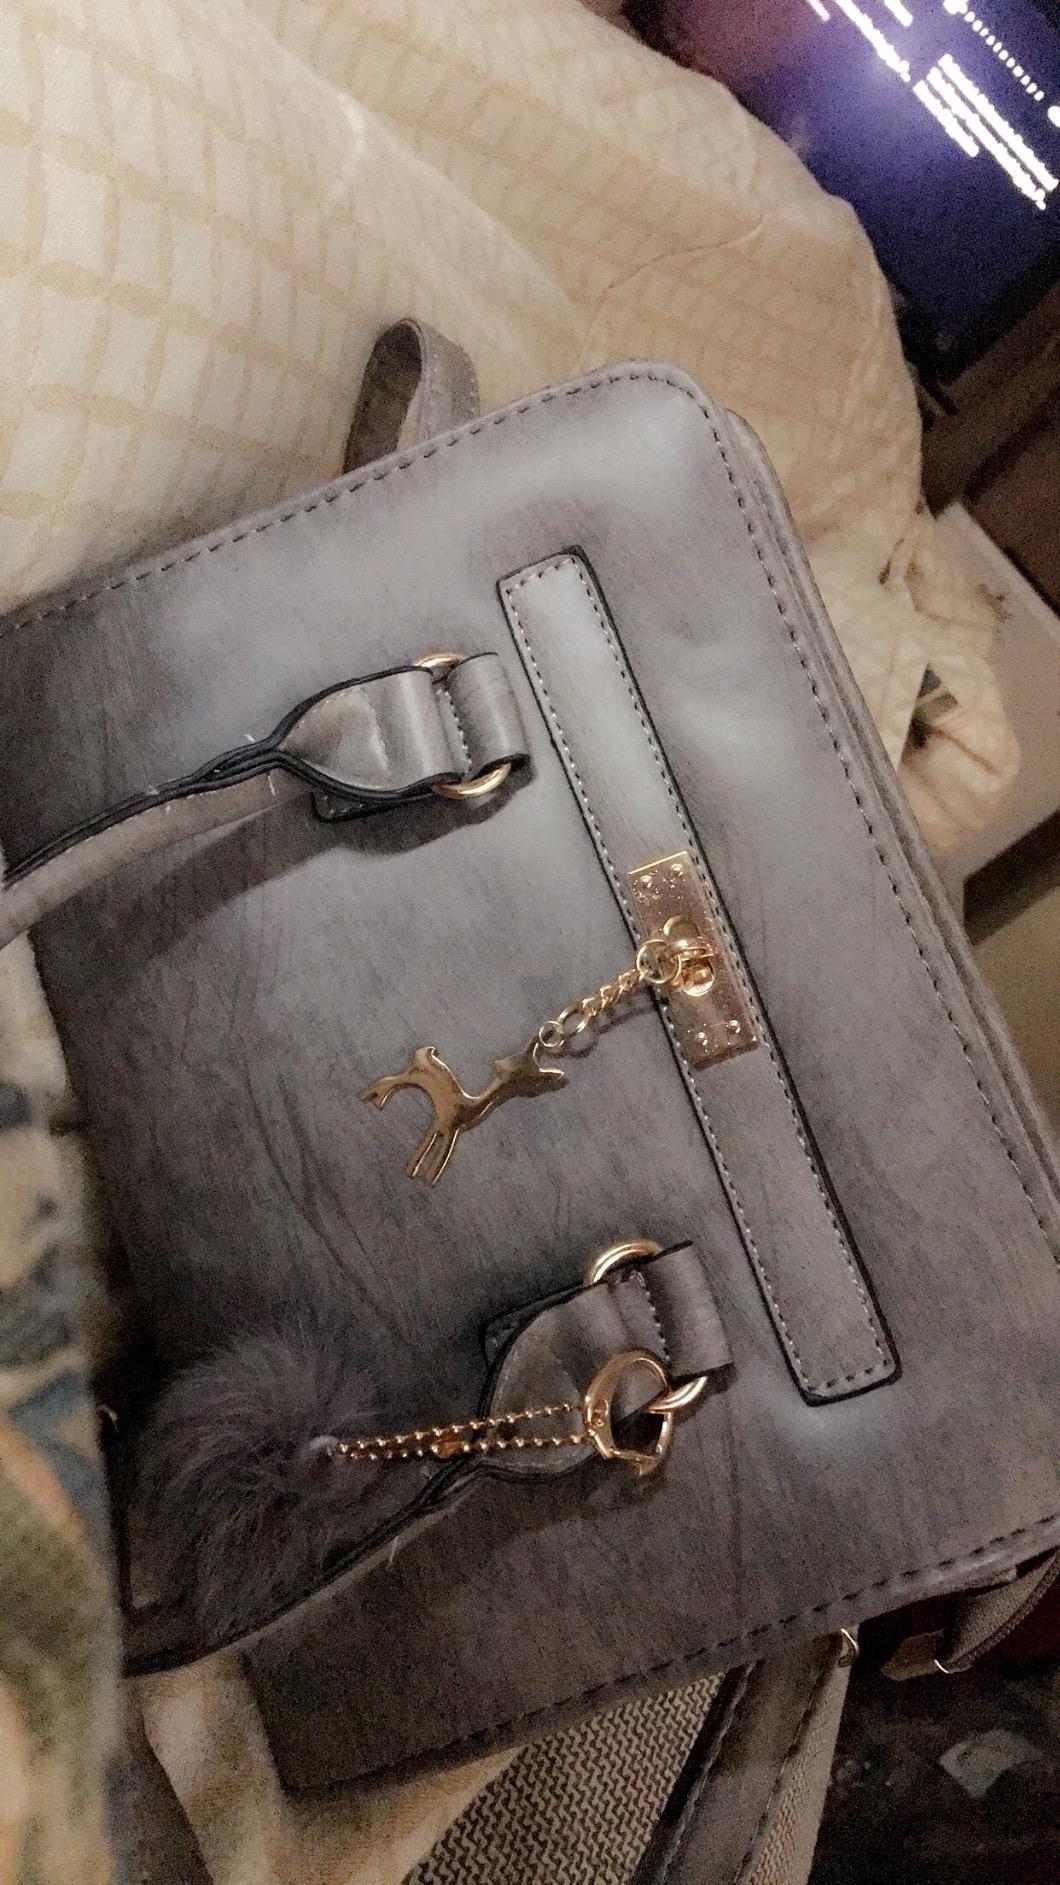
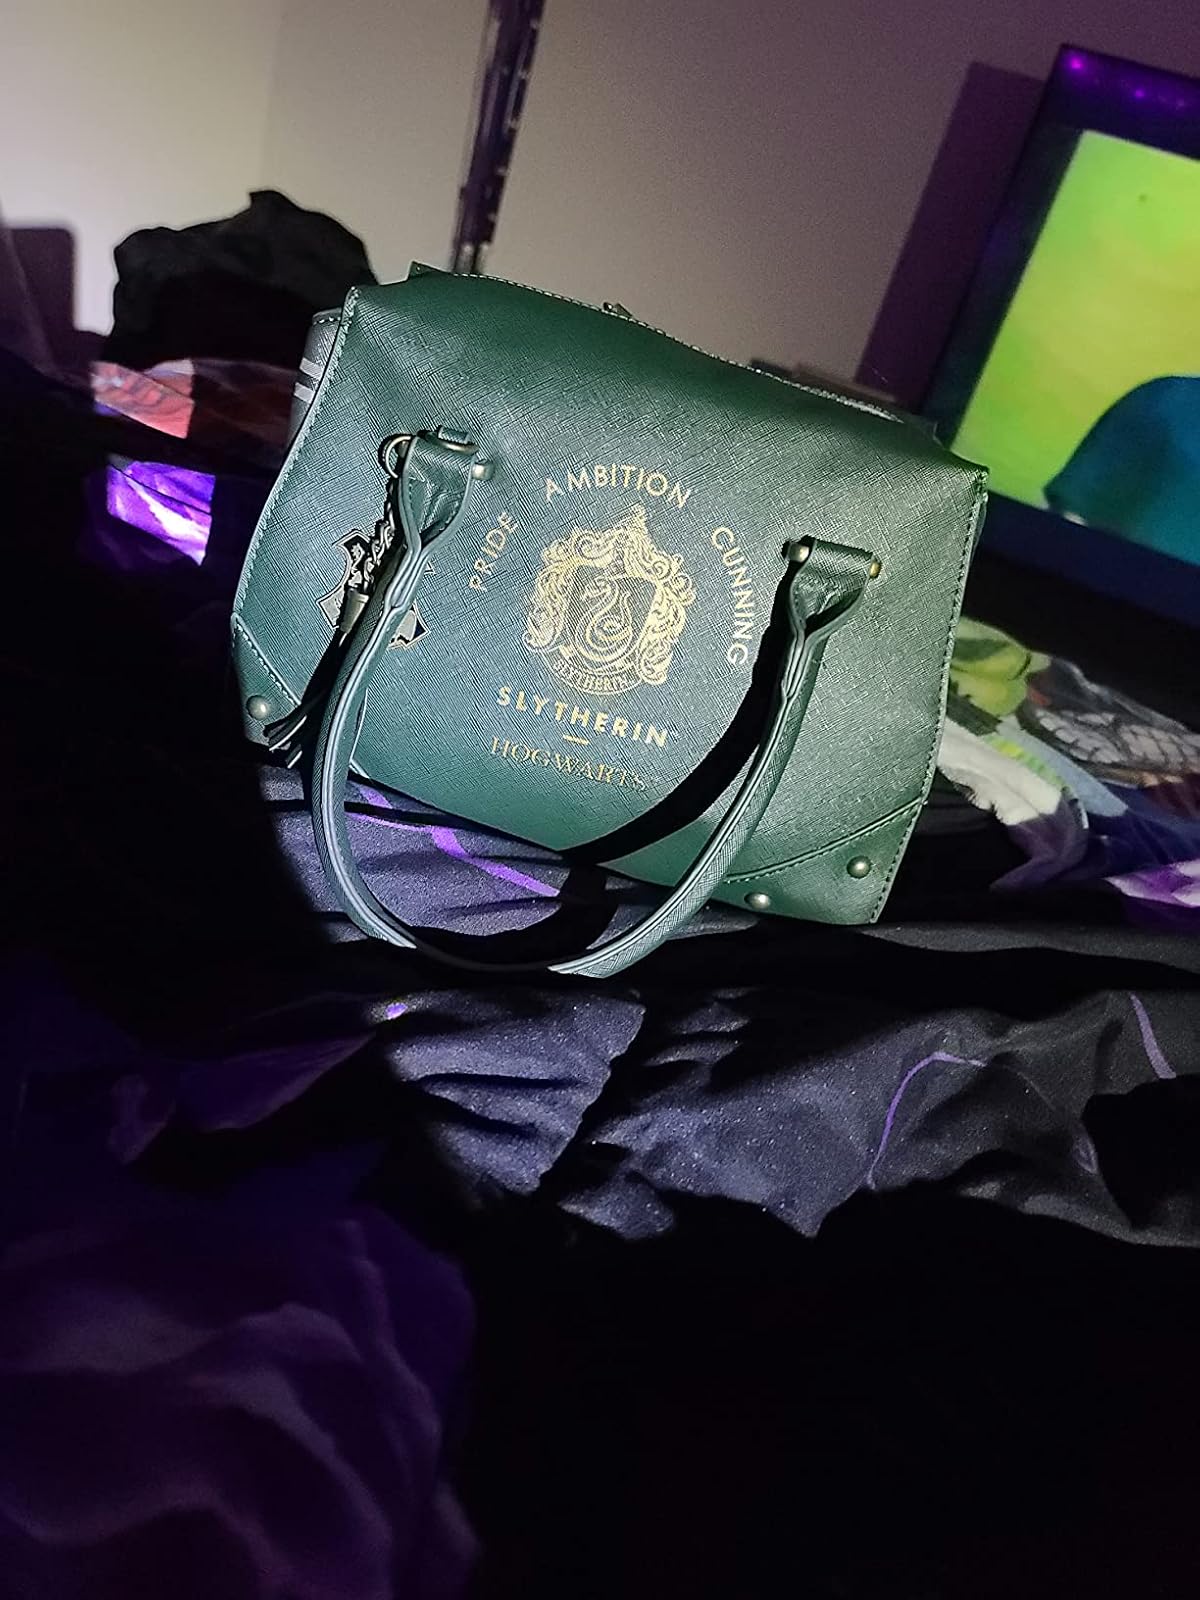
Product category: accessories_handbag
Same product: no